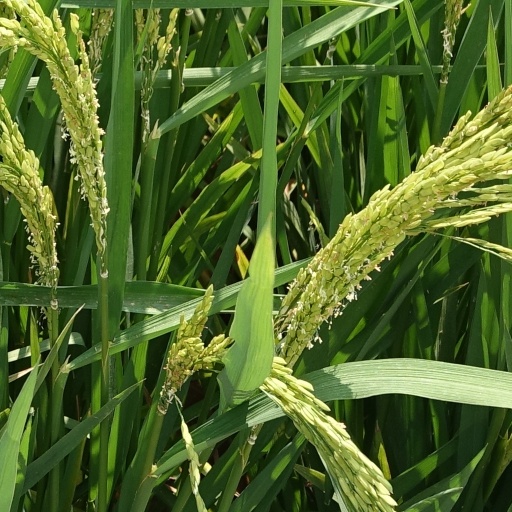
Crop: rice